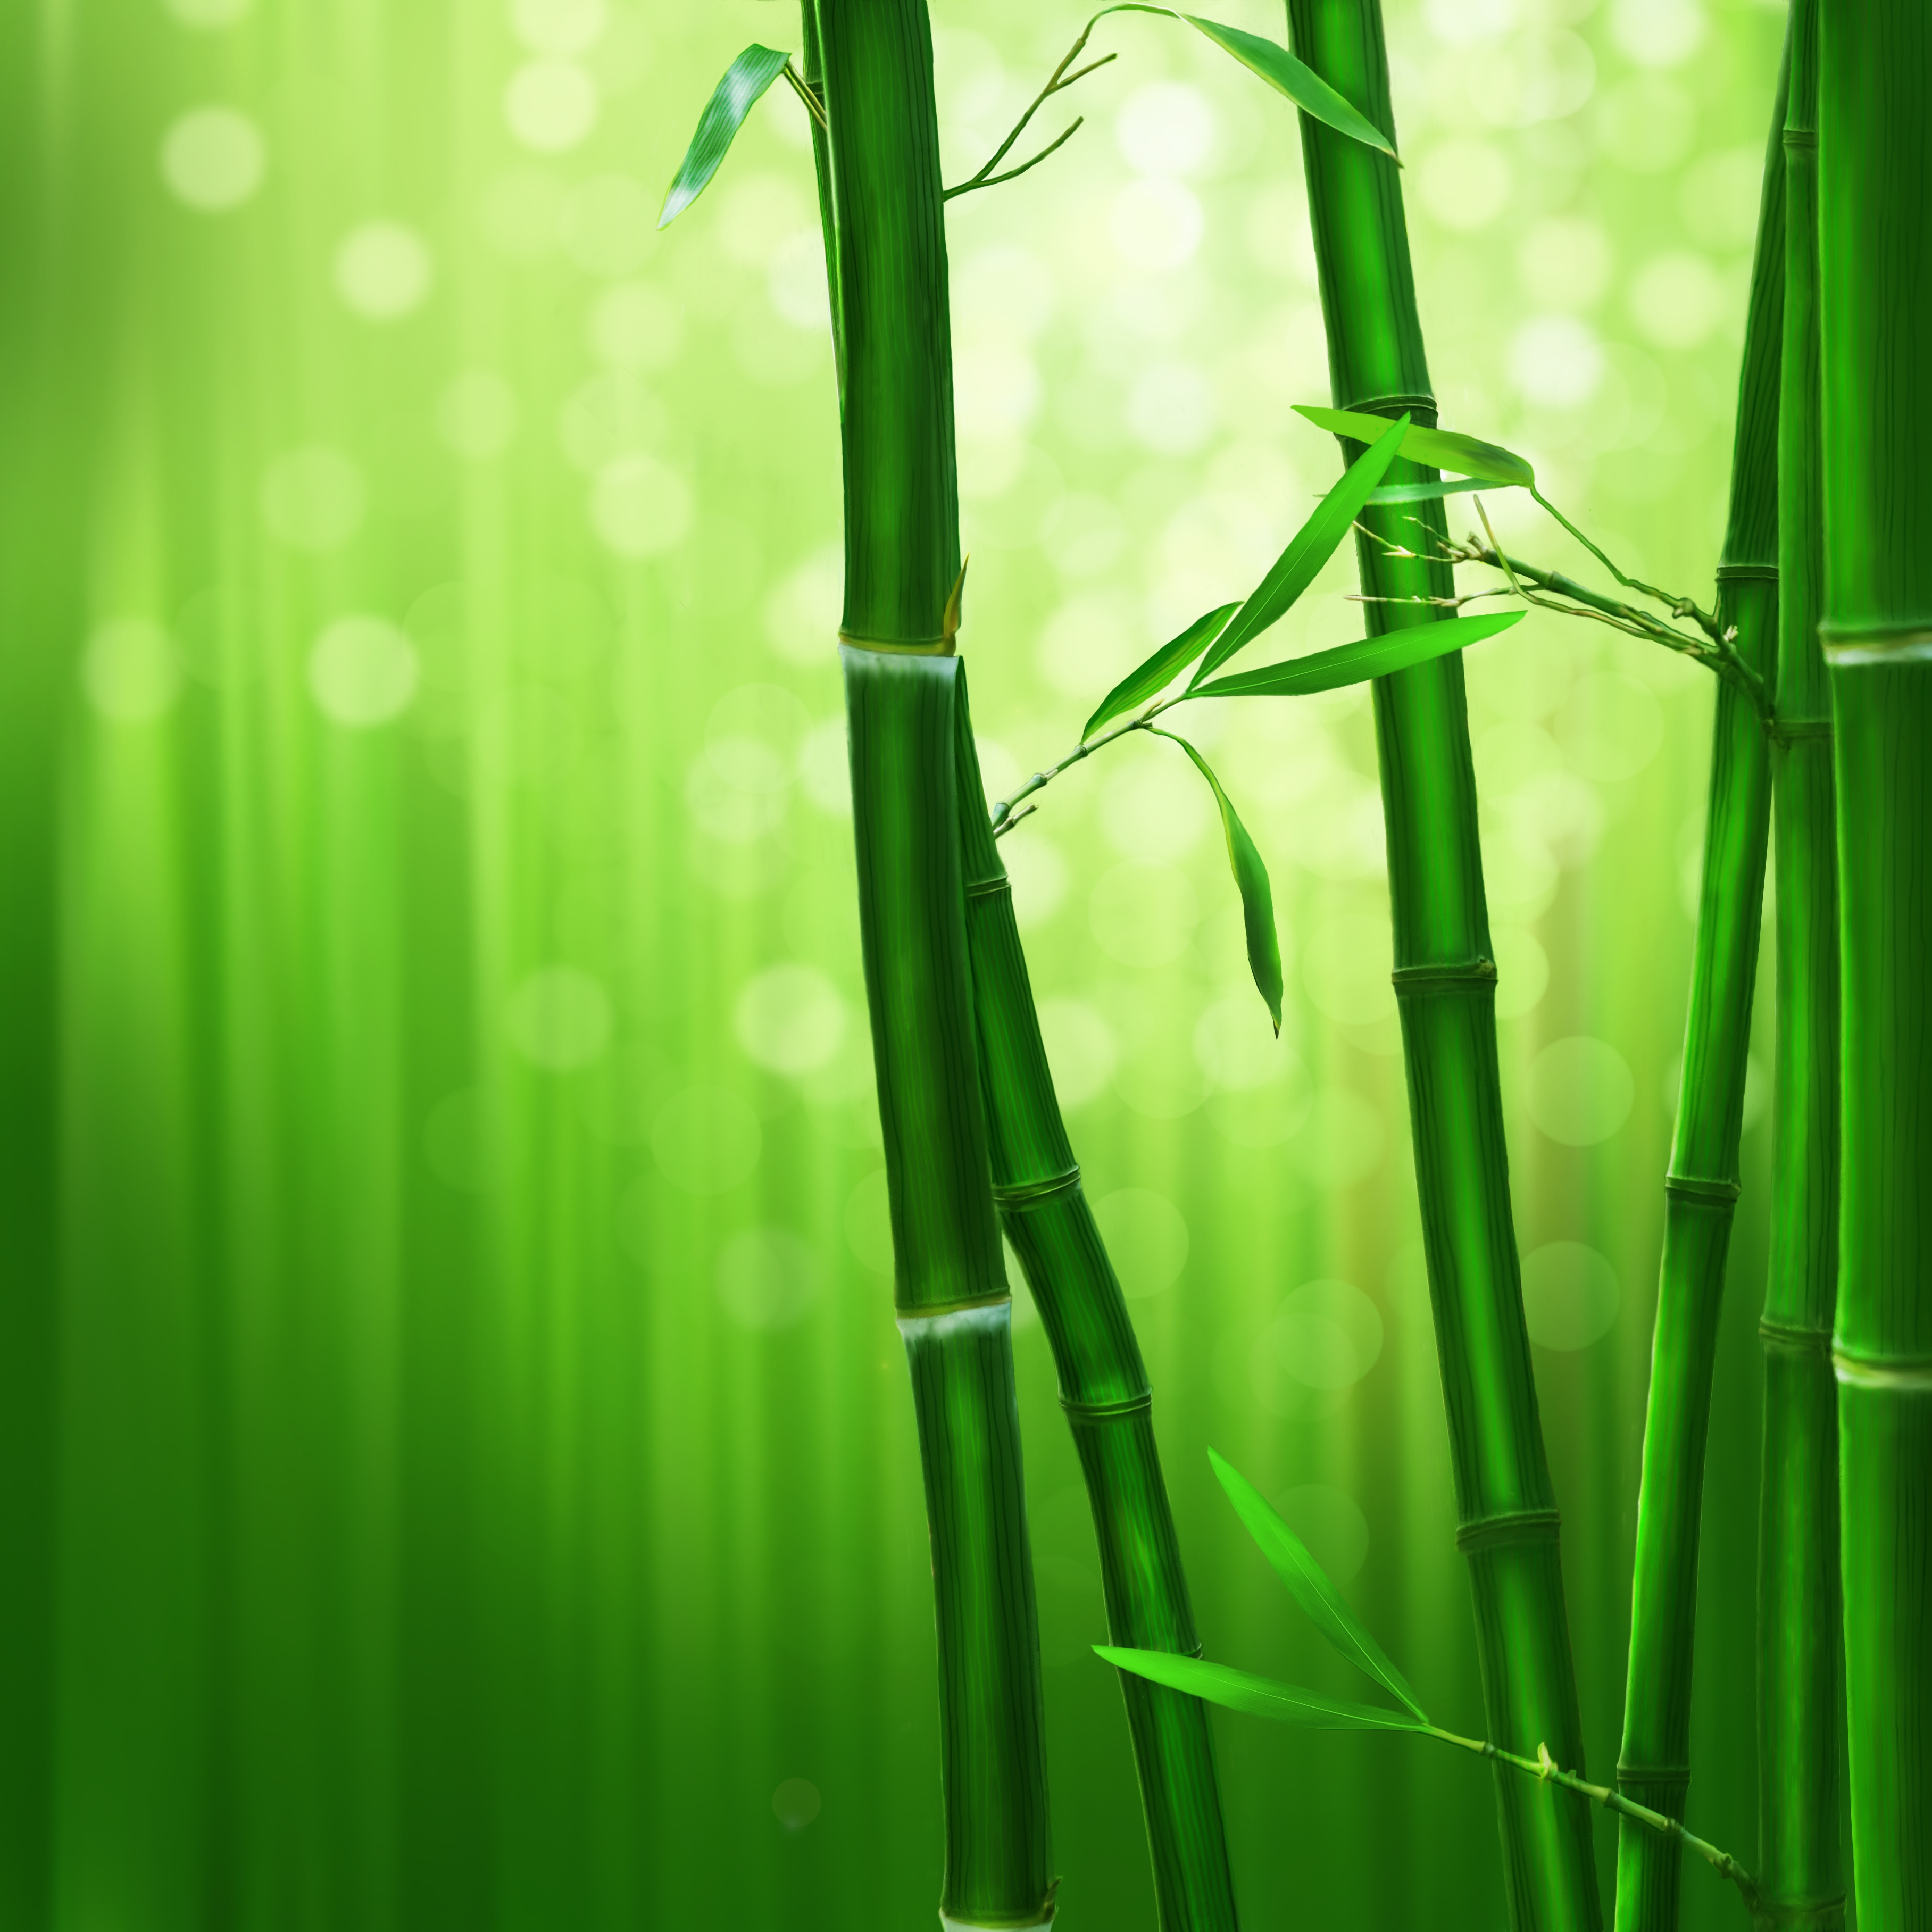
nature, grass, branch, dew, light, plant, lawn, sunlight, leaf, line, green, bamboo, moisture, macro photography, grass family, plant stem, computer wallpaper